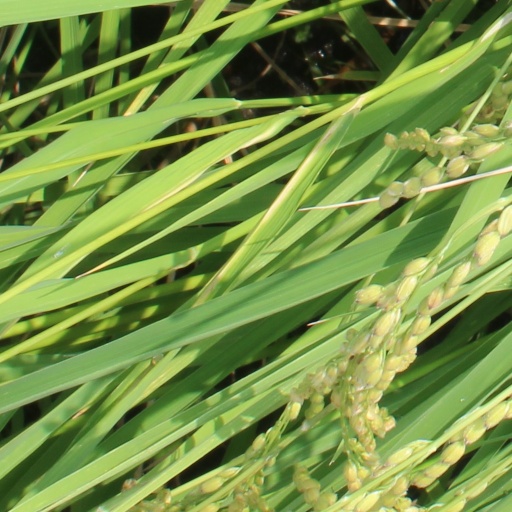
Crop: rice